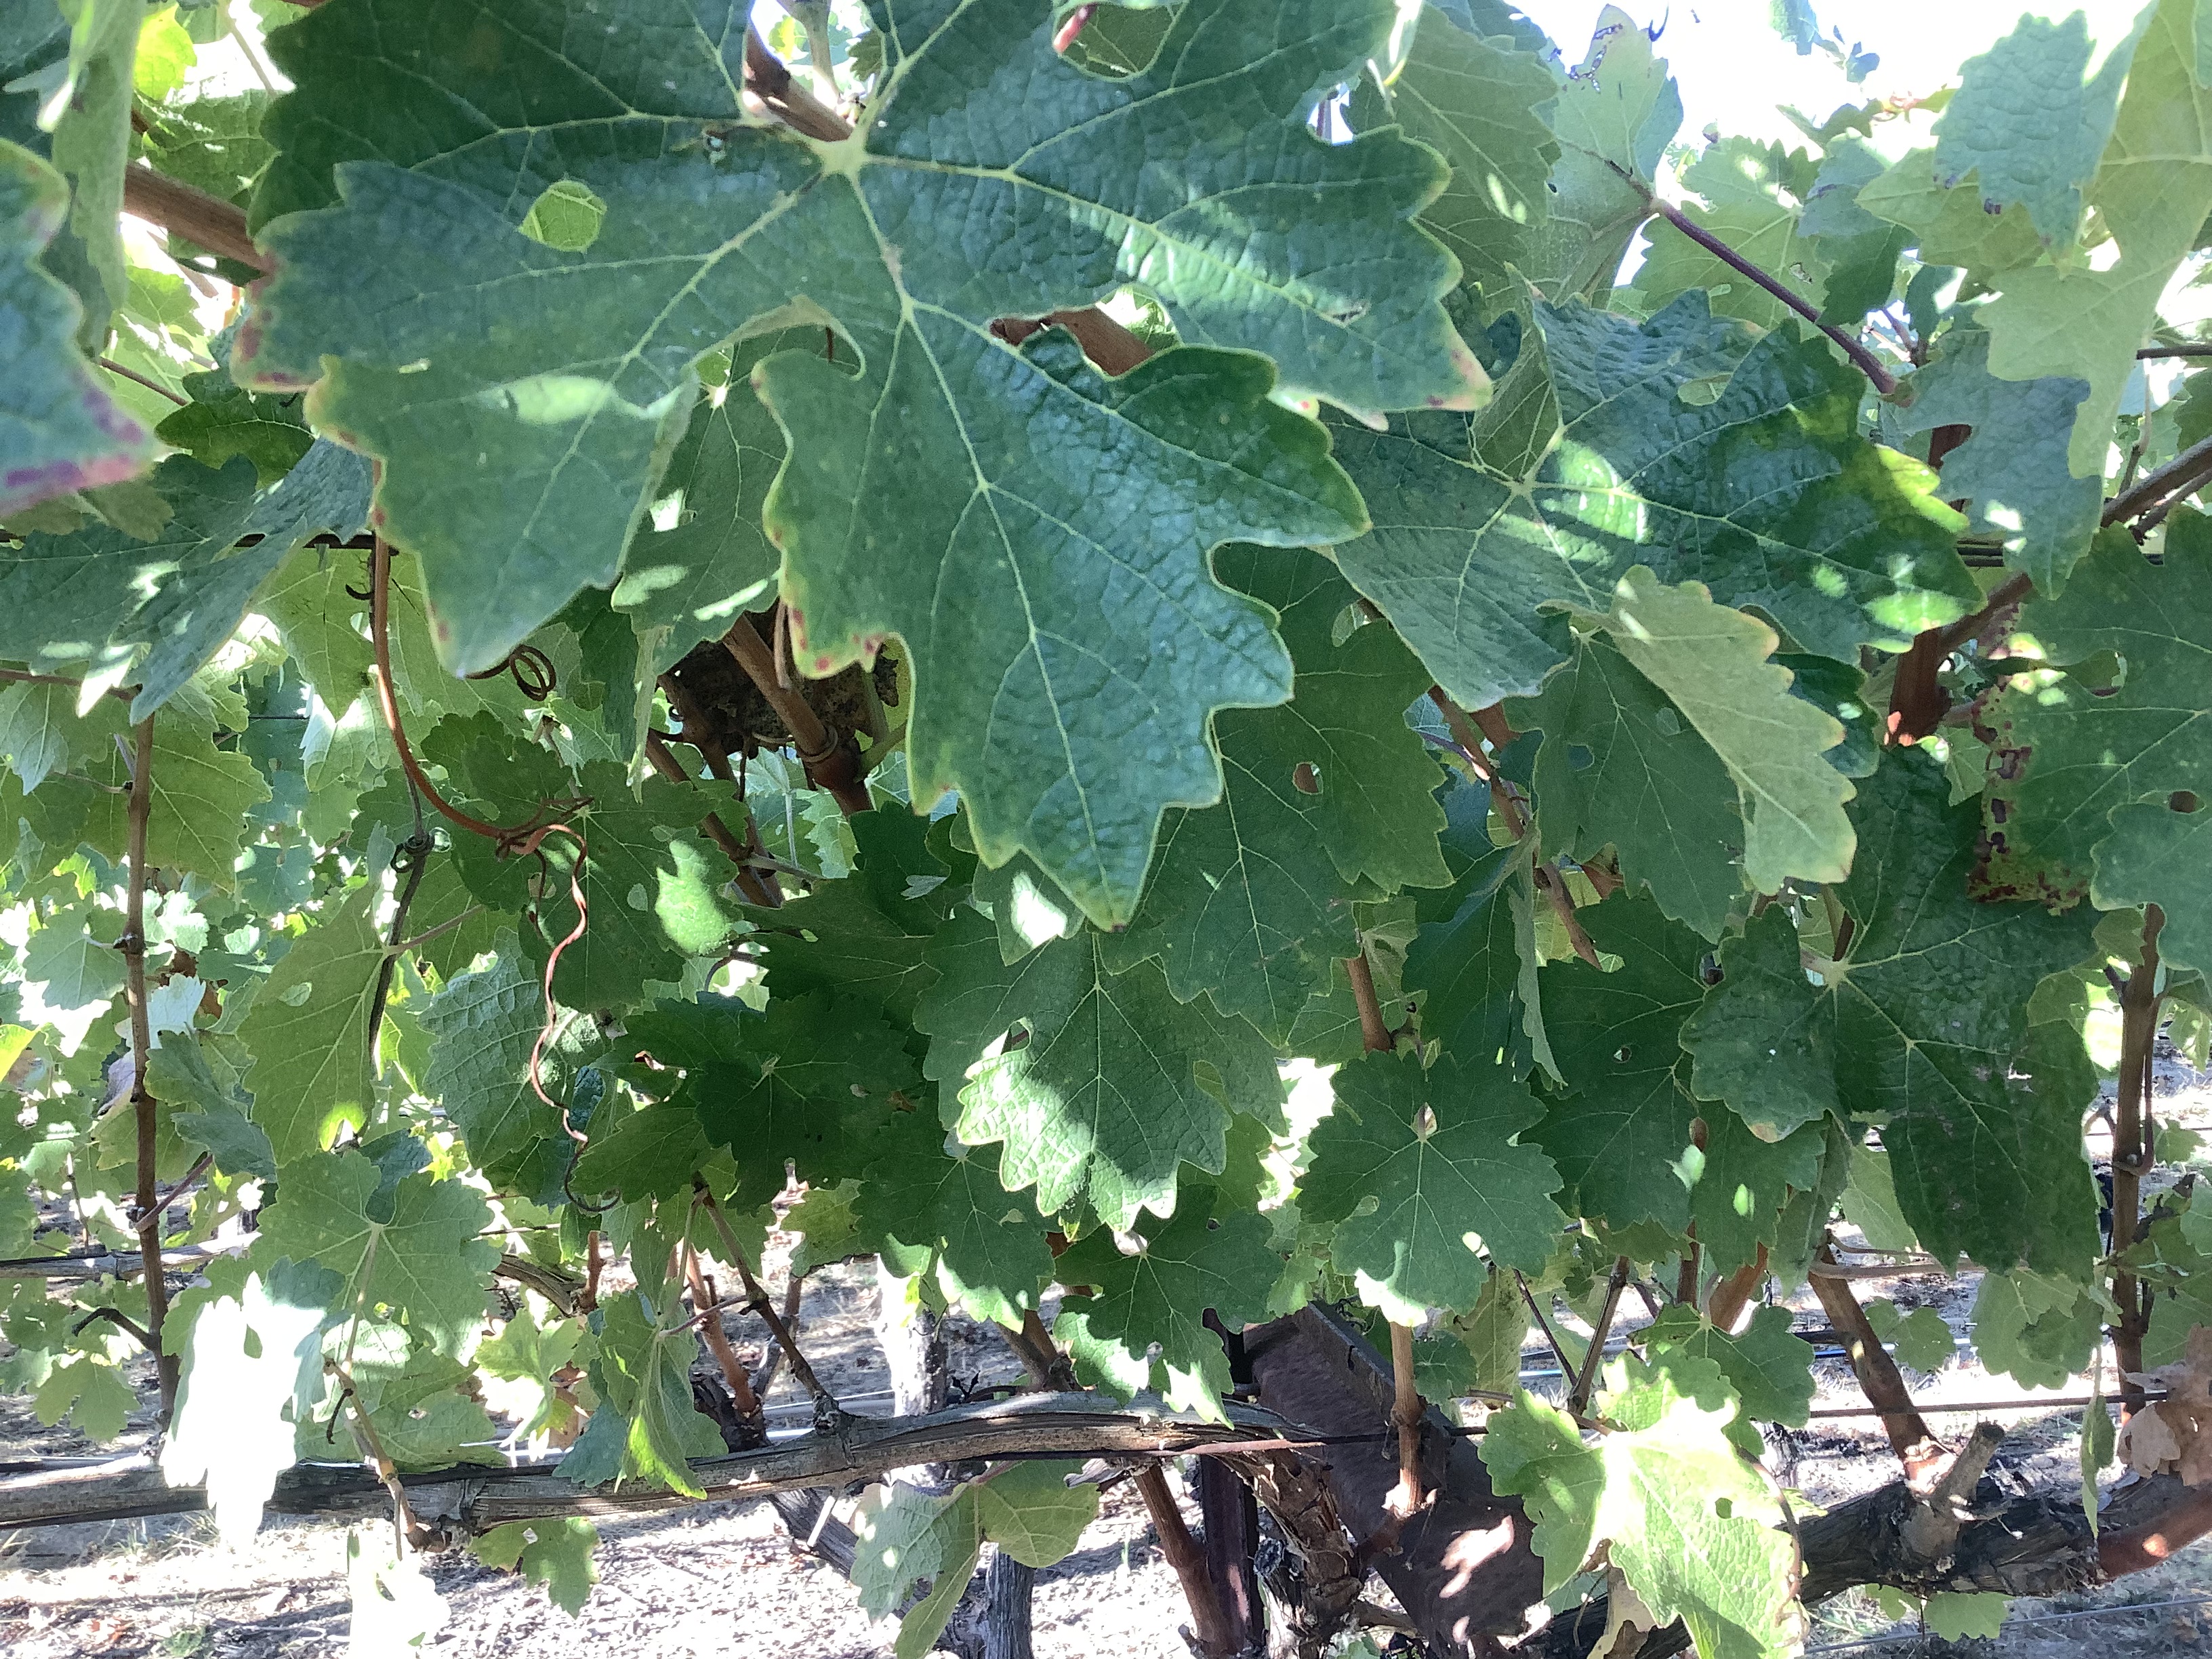
Label: No Virus